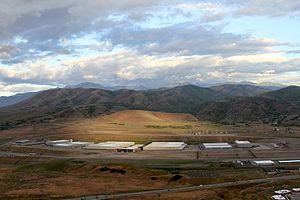
Le Centre de données de l'Utah est un centre de stockage et de traitement de données géré par la NSA pour le compte de la Communauté du renseignement des États-Unis, qui est opérationnel depuis septembre 2014.